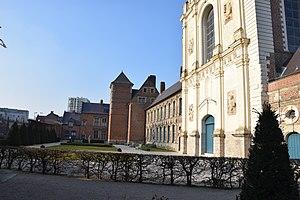
Robert Bouquillon né le 18 janvier 1923 à Douai et mort le 18 février 2013 à Uzès est un peintre, illustrateur et lithographe français de la seconde École de Paris.